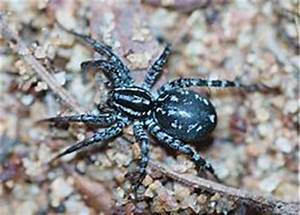
Label: ragno